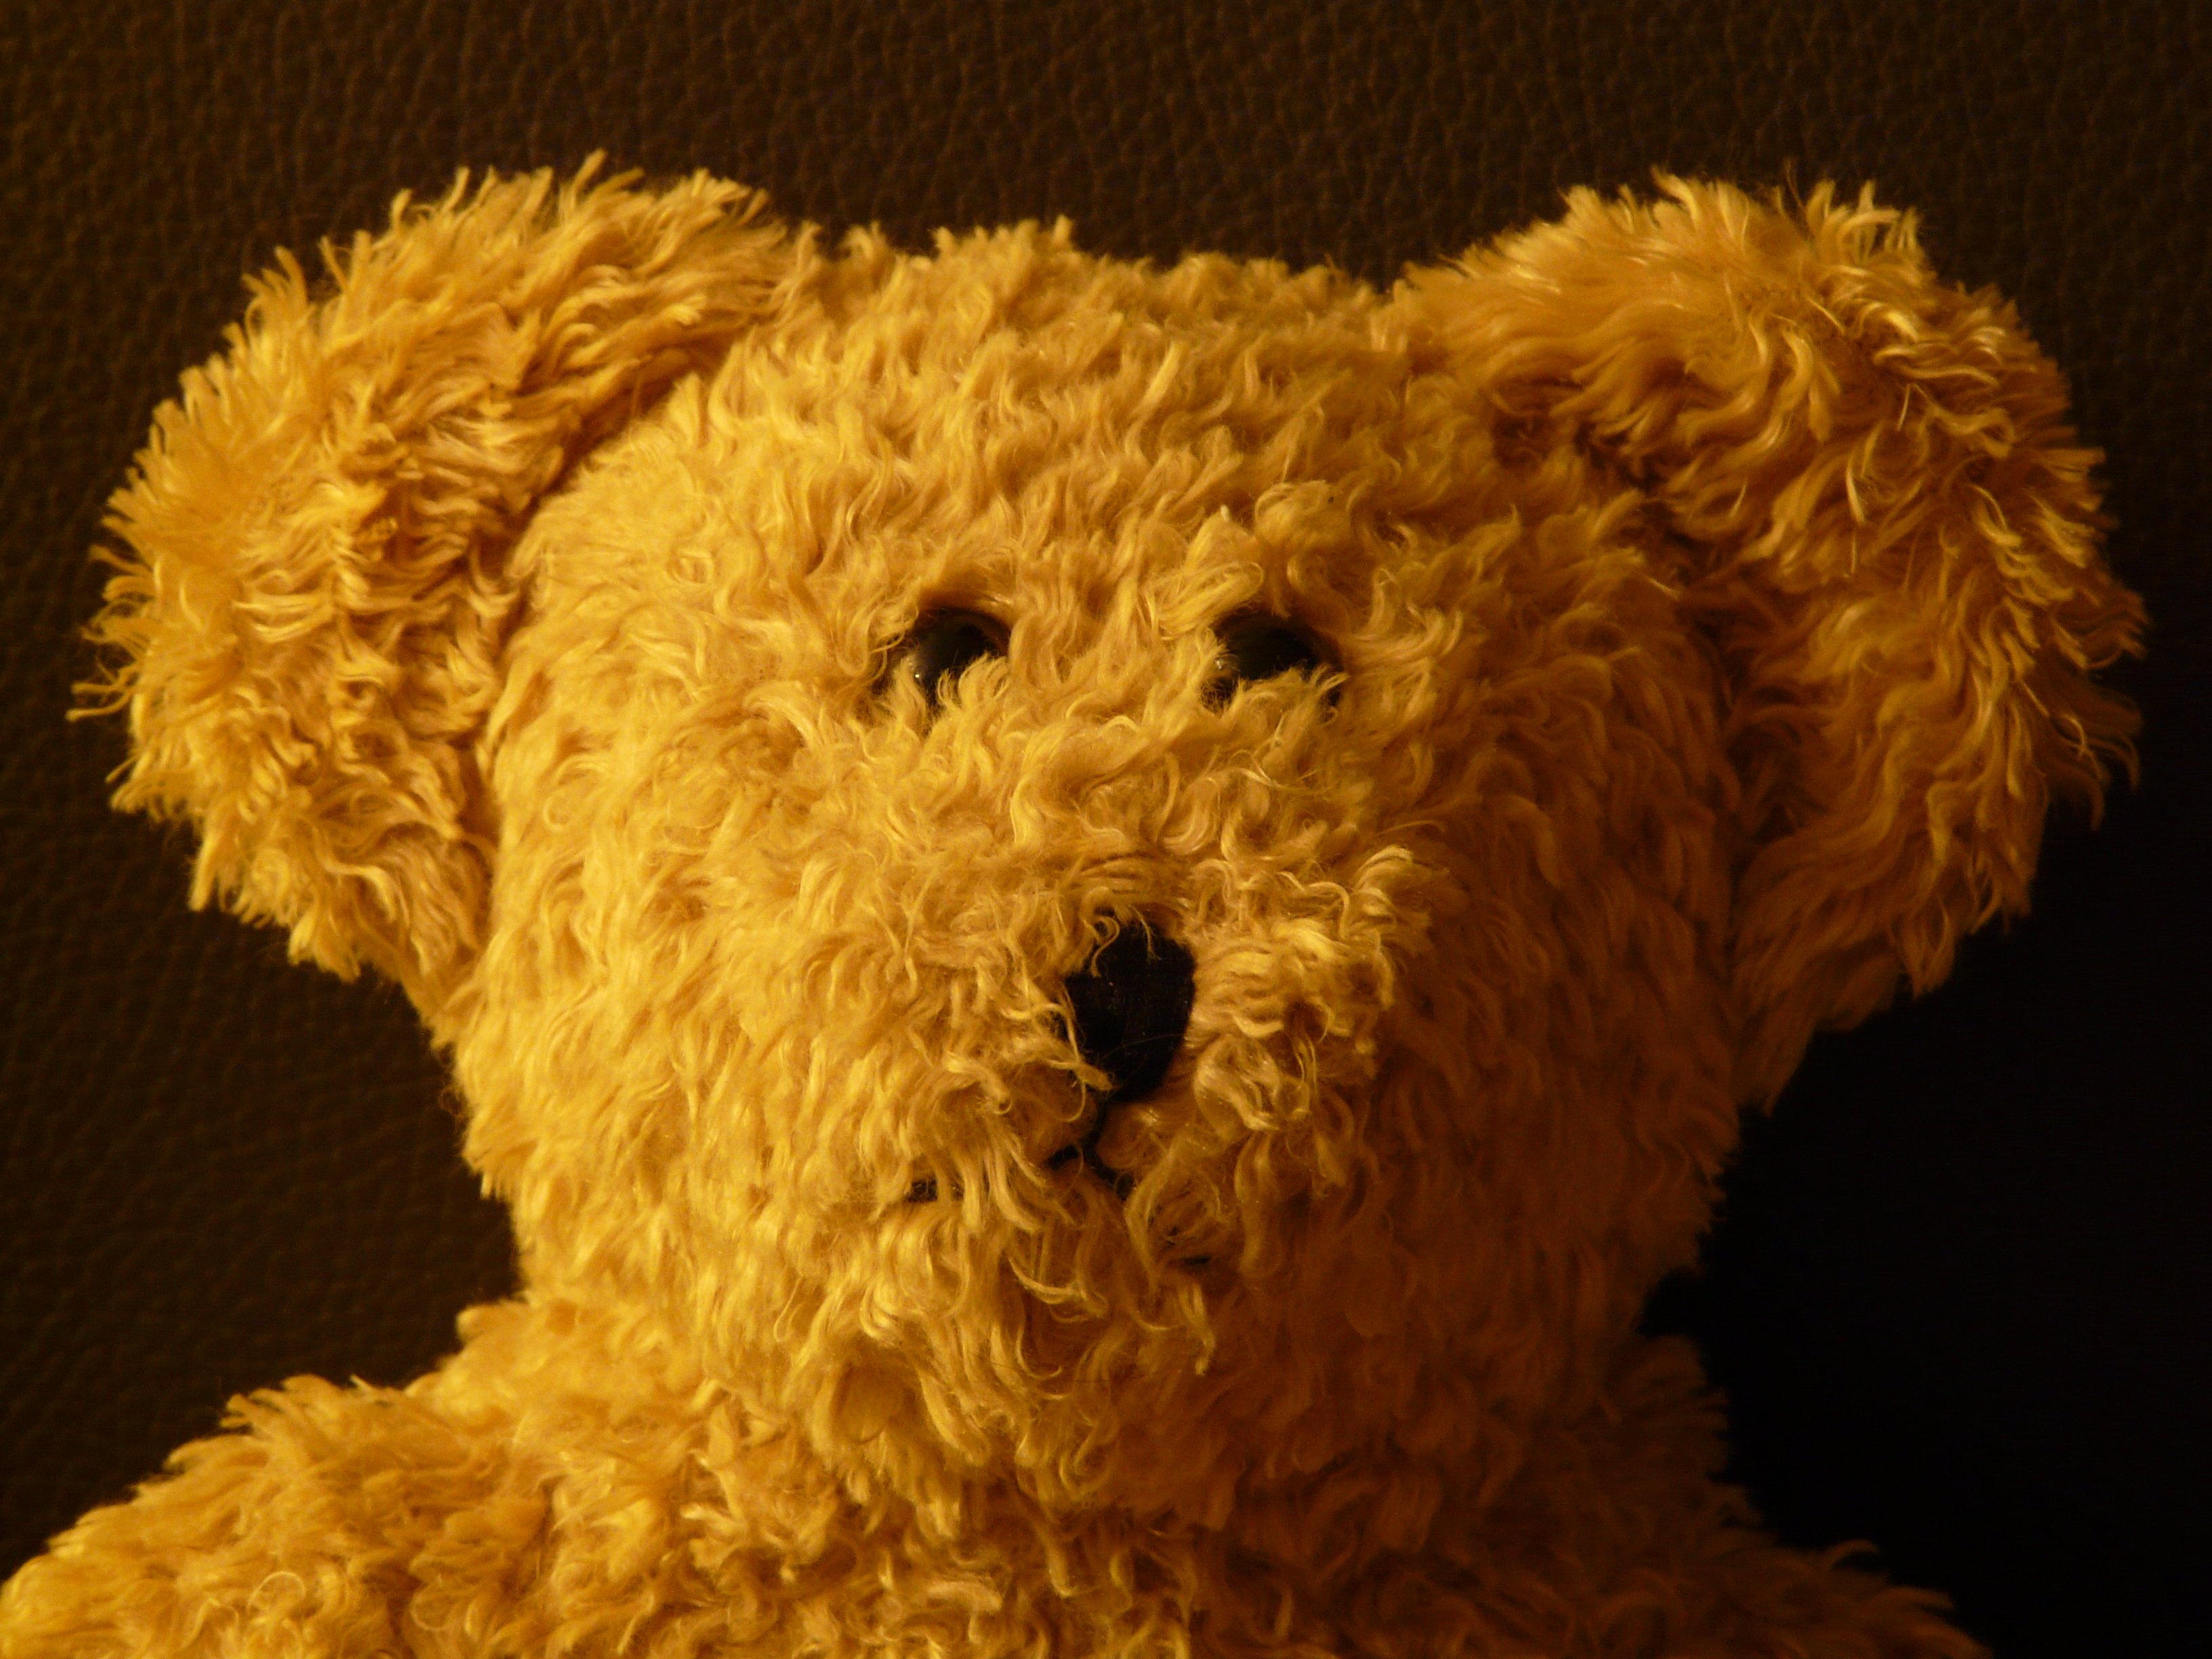
flower, fur, portrait, fluffy, brown, toy, teddy bear, cheerful, crochet, textile, fun, toys, soft, cuddly, friendly, children toys, light brown, button eyes, purry, stuffed toy